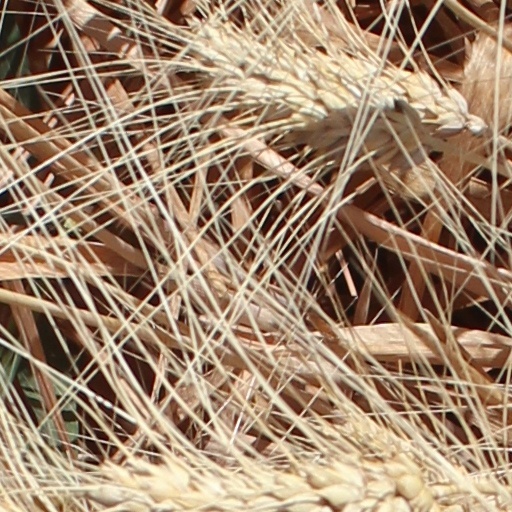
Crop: wheat